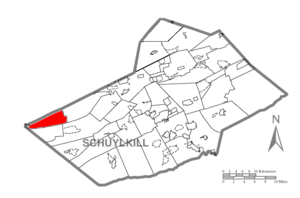
Upper Mahantongo Township est un township situé à l'ouest du comté de Schuylkill, en Pennsylvanie, aux États-Unis. En 2010, il comptait une population de 655 habitants.